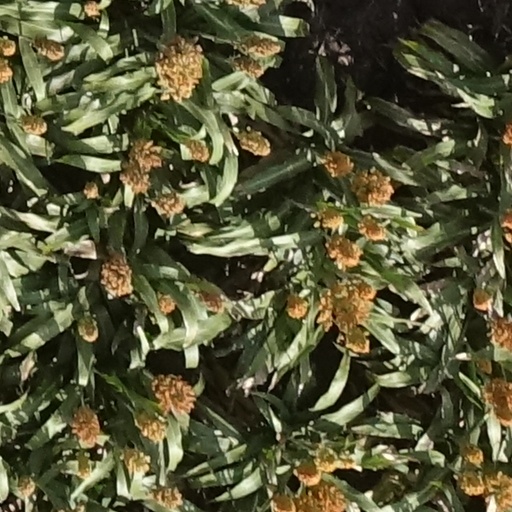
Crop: sorghum